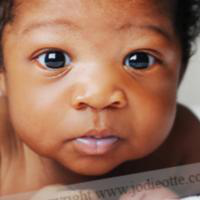
Age group: age 01-10